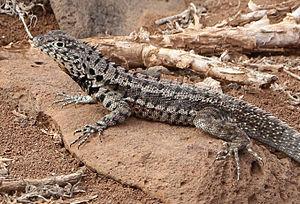
Lézard des laves mâle (Microlophus albermarlensis barringtonensis) dans l'île de Santa Fe, Parc national des Galápagos, Équateur